Scandal (TV series)

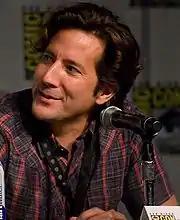
Henry Ian Cusick did not return for the second season. In Season 4 he made a guest appearance as Stephen Finch.

Several casting changes occurred for the second season. Henry Ian Cusick exited the show and did not return as his character Stephen Finch for the second season as the actor and showrunner Shonda Rhimes came to the mutual decision for him not to come back for the second year. Both Bellamy Young, as First Lady of the United States, and Joshua Malina, as David Rosen, were bumped up to series regulars.